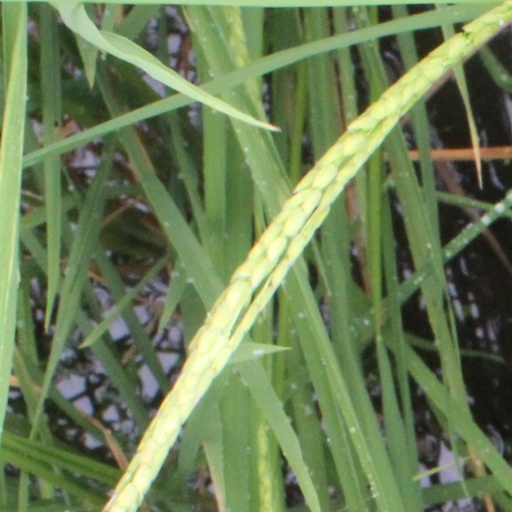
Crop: rice